Junior Eurovision Song Contest 2021

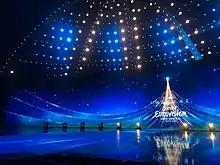
The stage of the Junior Eurovision Song Contest 2021

The slogan for the contest, "Imagine", was revealed on 20 May 2021 during a press conference prior to the Eurovision Song Contest 2021 in Rotterdam, Netherlands. The slogan was chosen as a reference to the previous year's winning song "J'imagine", as well as a way to encourage children to be creative and pursue their dreams.